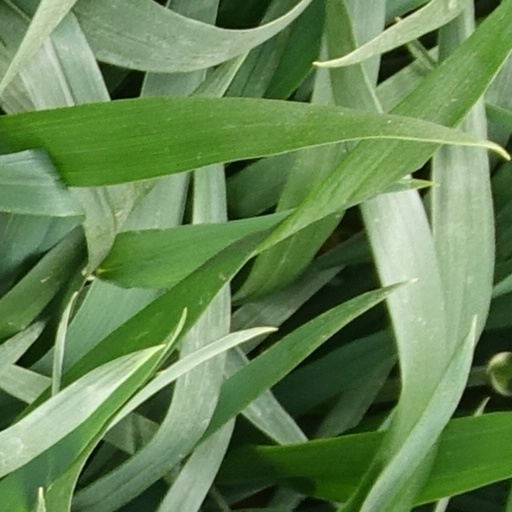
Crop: wheat